Uri Nissan Gnessin

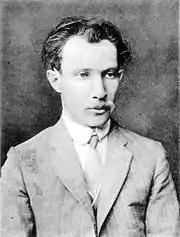
Uri Nissan Gnessin

Uri Nissan Gnessin (1879–1913) was a Russian-Jewish writer and a pioneer in modern Hebrew literature.